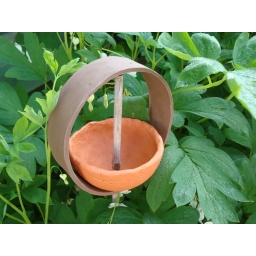
put a small plant or some bird food in here